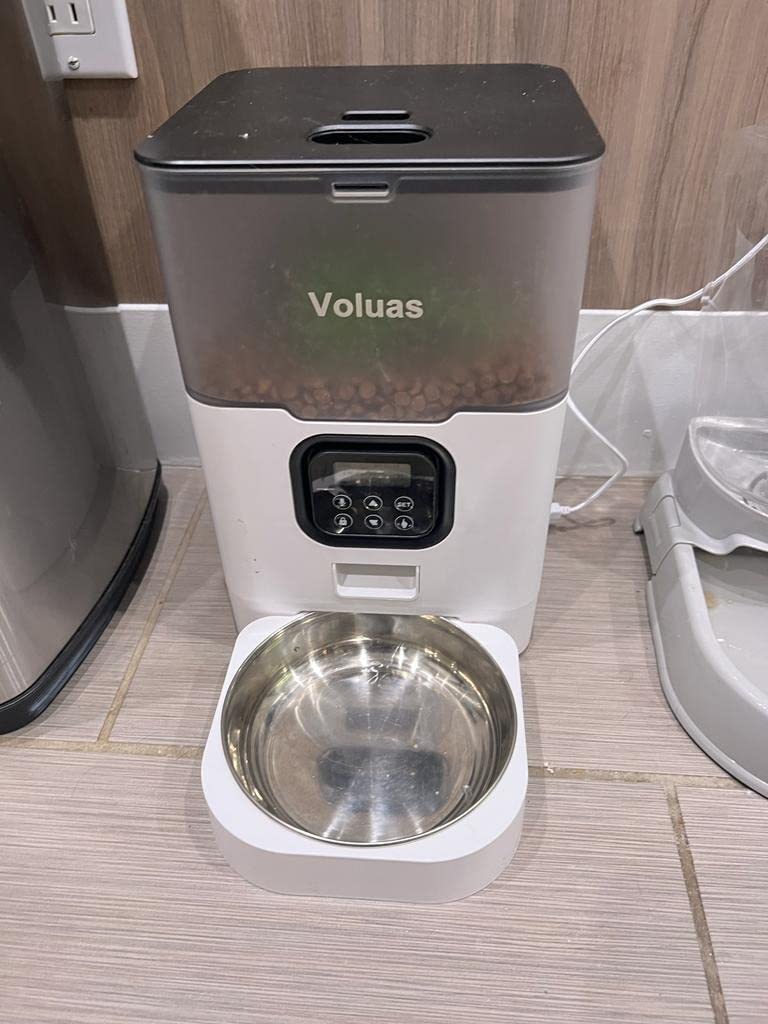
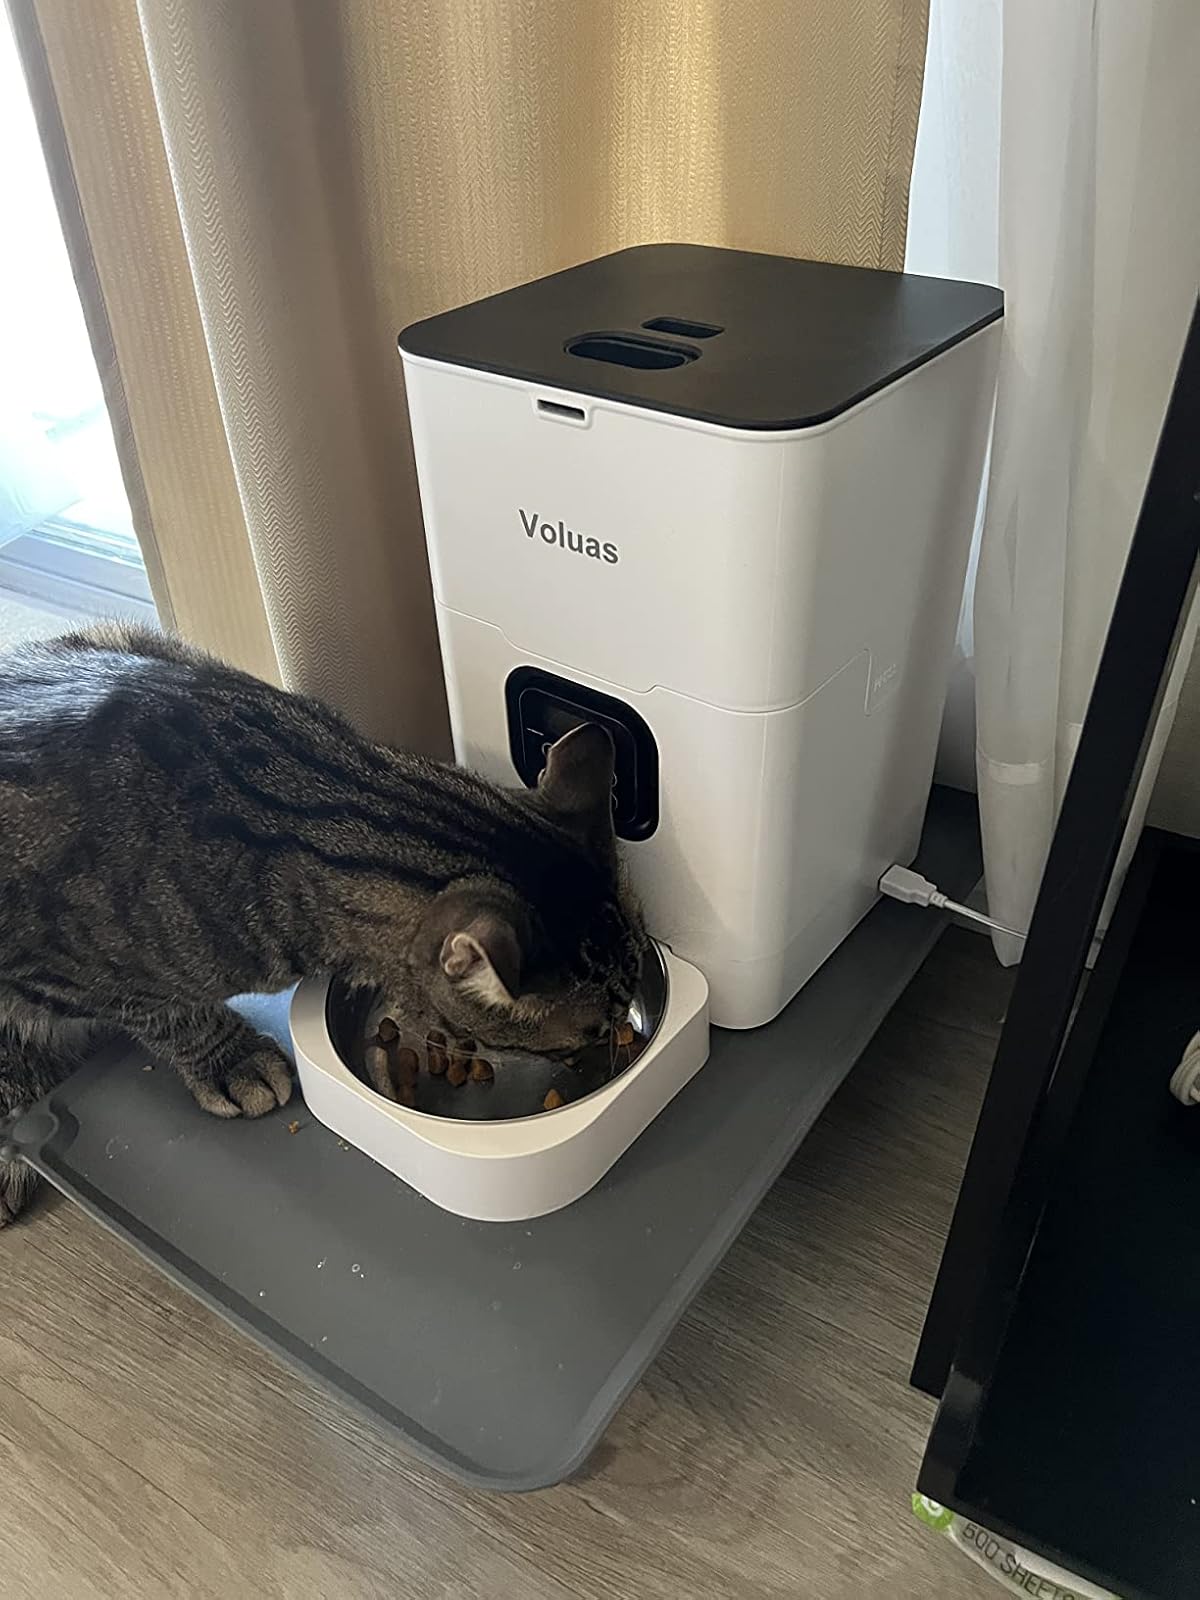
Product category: items_feeder
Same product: no